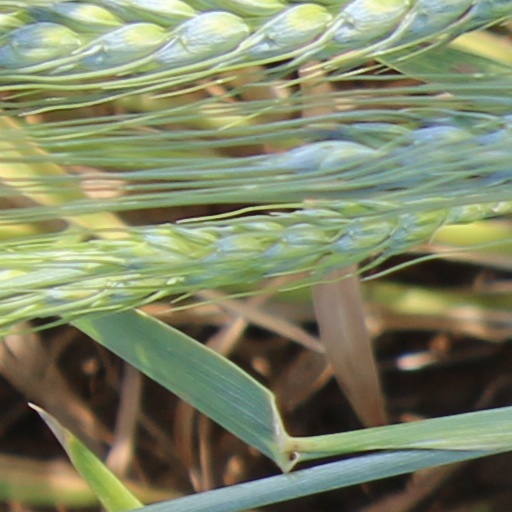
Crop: wheat